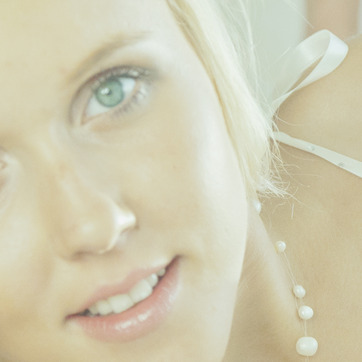
Material: skin